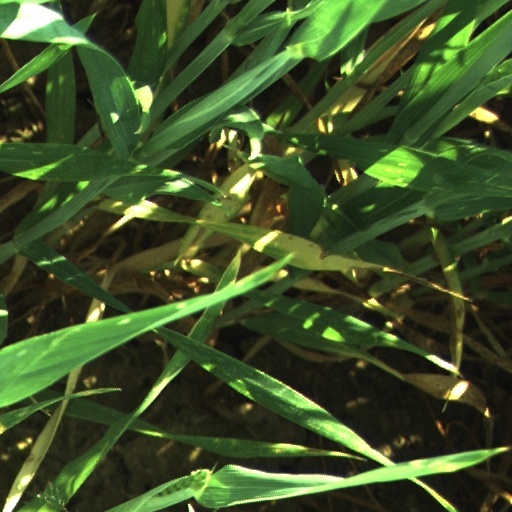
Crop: wheat